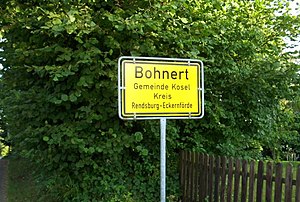
Bonert
Tysk byskilt
Bonert eller Bohnert er en landsby i det nordlige Tyskland, beliggende sydøst for Slien på halvøen Svans i Sydslesvig. Landsbyen tilhører Kosel kommune. I den danske tid hørte landsbyen under Kosel Sogn. På ældre dansk findes også formen Bonum.